896 Naval Air Squadron

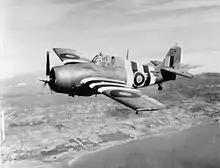
A Fleet Air Arm Grumman Wildcat, an example of the type used by 896 NAS

896 Naval Air Squadron (896 NAS) was a Fleet Air Arm (FAA) naval air squadron of the United Kingdom’s Royal Navy (RN). Established as a fighter squadron in September 1942, at Norfolk, Virginia, the squadron joined HMS "Victorious" in February 1943, heading to the Pacific. In May 1943, it conducted fighter operations over the Coral Sea and later supported United States Marines landings in the Solomons in June 1943, using Tontouta as a shore station. The squadron returned to the UK, in September, having re-equipped with Grumman Wildcat aircraft and joined the 7th Naval Fighter Wing in November. It embarked in HMS "Pursuer" in November and provided air cover for a convoy to Gibraltar in February 1944. In April, it offered air support for an attack on the battleship Tirpitz before being disbanded into 881 Naval Air Squadron in June.